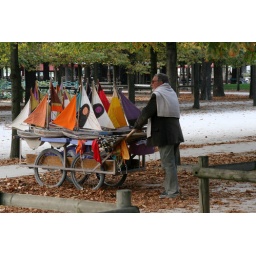
A merchant who rents boats to sail in the little Paris park ponds.